Ku. Sa. Krishnamurthy

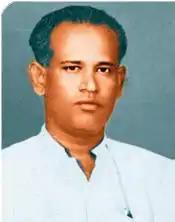
Ku. Sa. Krishnamurthy

Kumbakonam Swaminatha Pillai Krishnamurthy (1914-1990) was an Indian poet, lyricist, writer, novelist, and screenplay writer for Tamil Language films and plays.